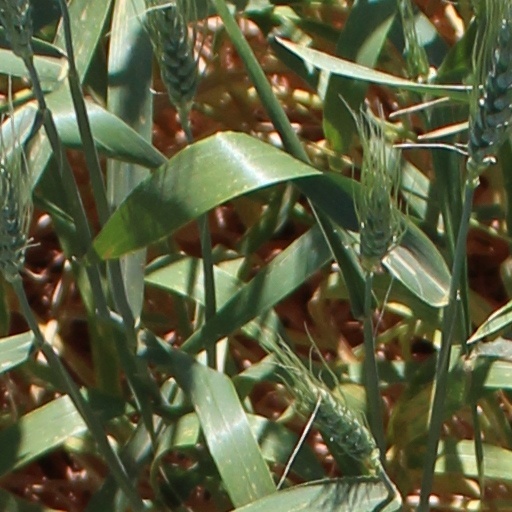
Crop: wheat